Salaries of members of the United States Congress

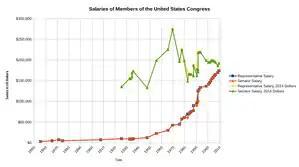
Salaries, shown for US Senators and US Representatives. Also shown: salaries adjusted to 2014 US Dollars.

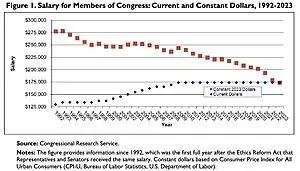
Graph of US Congressional Salaries 1992-2023 in actual and constant 2023 dollars

Starting in the 19th century, there has been debate around raising congressional salaries. When Congress members raise the topic of congressional salary increases, this is generally frowned upon by the public and seen as a form of corruption. At the same time, arguments have been made that an increased salary for members of congress would accomplish: a) Making the position more accessible, especially for people from lower socioeconomic backgrounds; b) Making congress members more impervious to corruption, as a higher income would diminish the effectiveness of bribes from lobbyists and PACS. Other approaches suggested include: banning Congress members from becoming lobbyists after their terms are over, and making the finances of those in public office completely transparent. Many members of Congress continue to advocate for a salary raise as a simple, but effective solution. Notably, Rep. Alexandria Ocasio-Cortez called for this reform in 2021, and salary raises have been a part of Rep. Ro Khanna's plan for anti-corruption congressional reform.